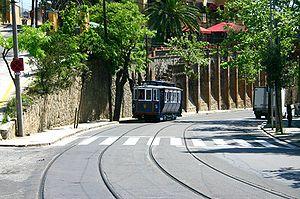
Le Tibidabo est, avec ses 512 mètres, le pic le plus haut de la Serra de Collserola, qui domine Barcelone. Le Tibidabo est populaire dans le parcours touristique de la ville avec ses espaces naturels aux fins récréatives.